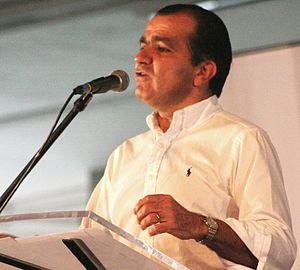
L'élection présidentielle colombienne de 2014 est une élection présidentielle dont le premier tour se déroule le 25 mai en Colombie, après les élections législatives. Au second tour le 15 juin, Juan Manuel Santos est réélu avec 50,9 % des voix face à Óscar Iván Zuluaga. La campagne électorale génère de nombreuses controverses afférentes aux deux principaux candidats, autour d'accusations de financements illégaux, d'espionnage et de corruption.
Óscar Iván Zuluaga Escobar est un économiste, homme d'affaires et politicien colombien. Il a été ministre des Finances durant le second mandat du président Álvaro Uribe jusqu'à son terme le 7 août 2010. Il a été conseiller municipal puis maire de Pensilvania, dirigeant d'entreprise et sénateur. En tant que sénateur, il fut l'un des co-fondateurs du Partido de la U. Il est en 2014 candidat à la présidence de la République pour le Centre démocratique et n'est pas élu, obtenant 45 % des voix au second tour.